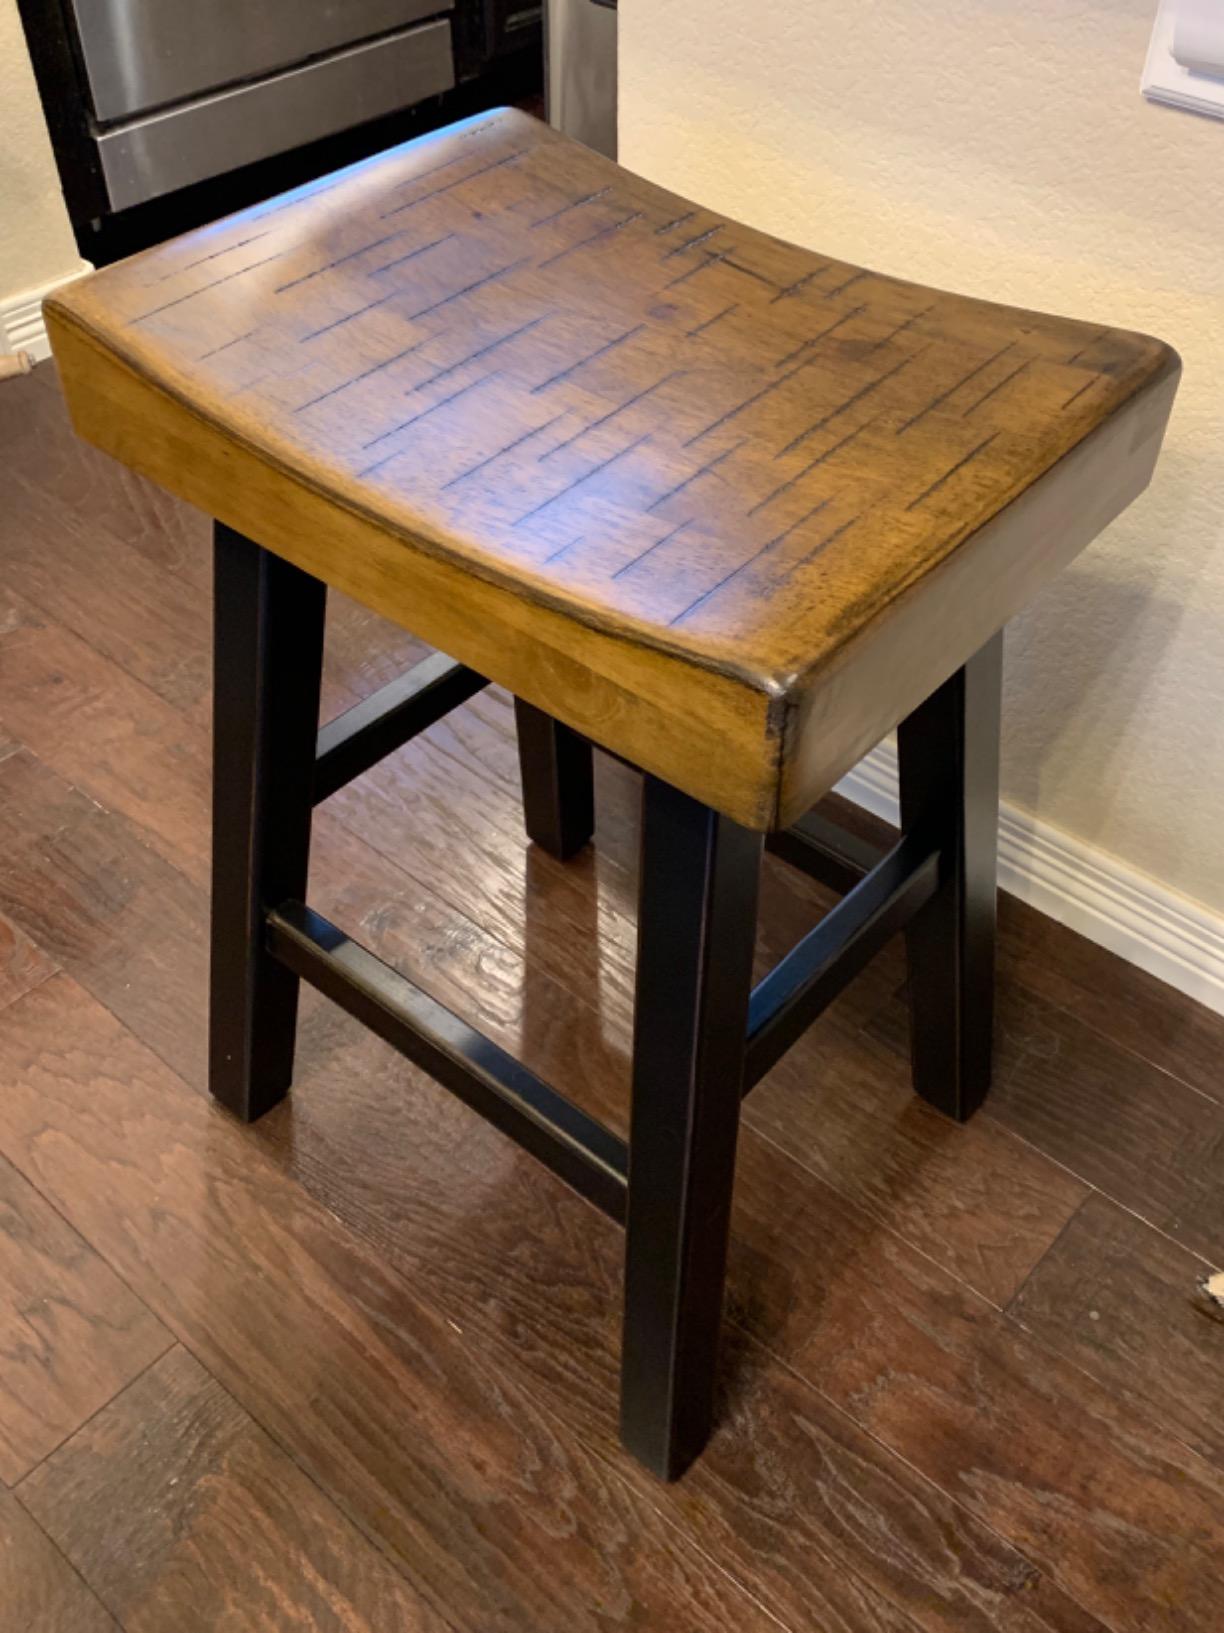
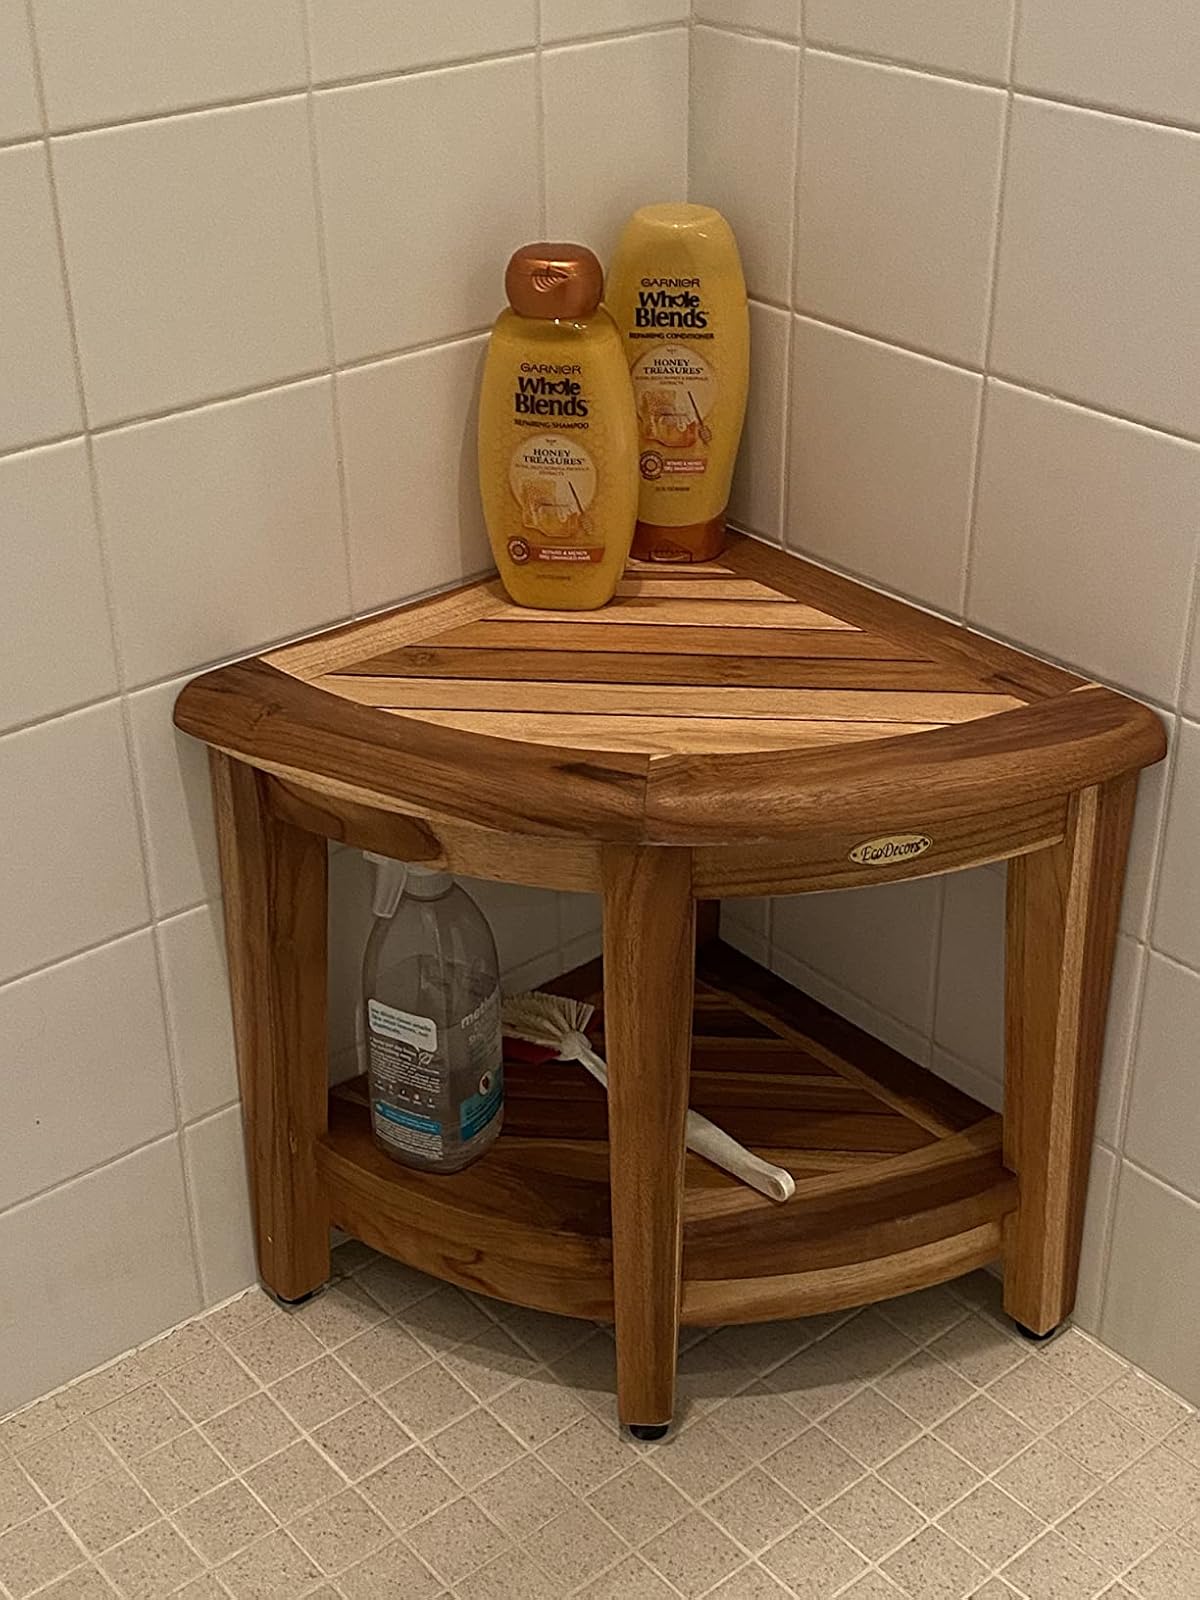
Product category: stool
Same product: no